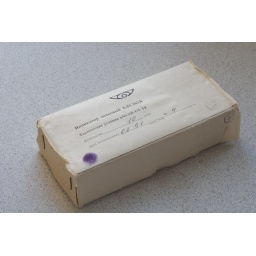
This box containing 10 pcs of green dot matrix displays was packed and sealed in February 1991.